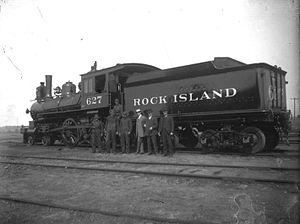
Le Chicago, Rock Island and Pacific Railroad était un chemin de fer américain de classe I. Il était aussi connu sous le nom de Rock Island Line, ou dans ses dernières années, The Rock.